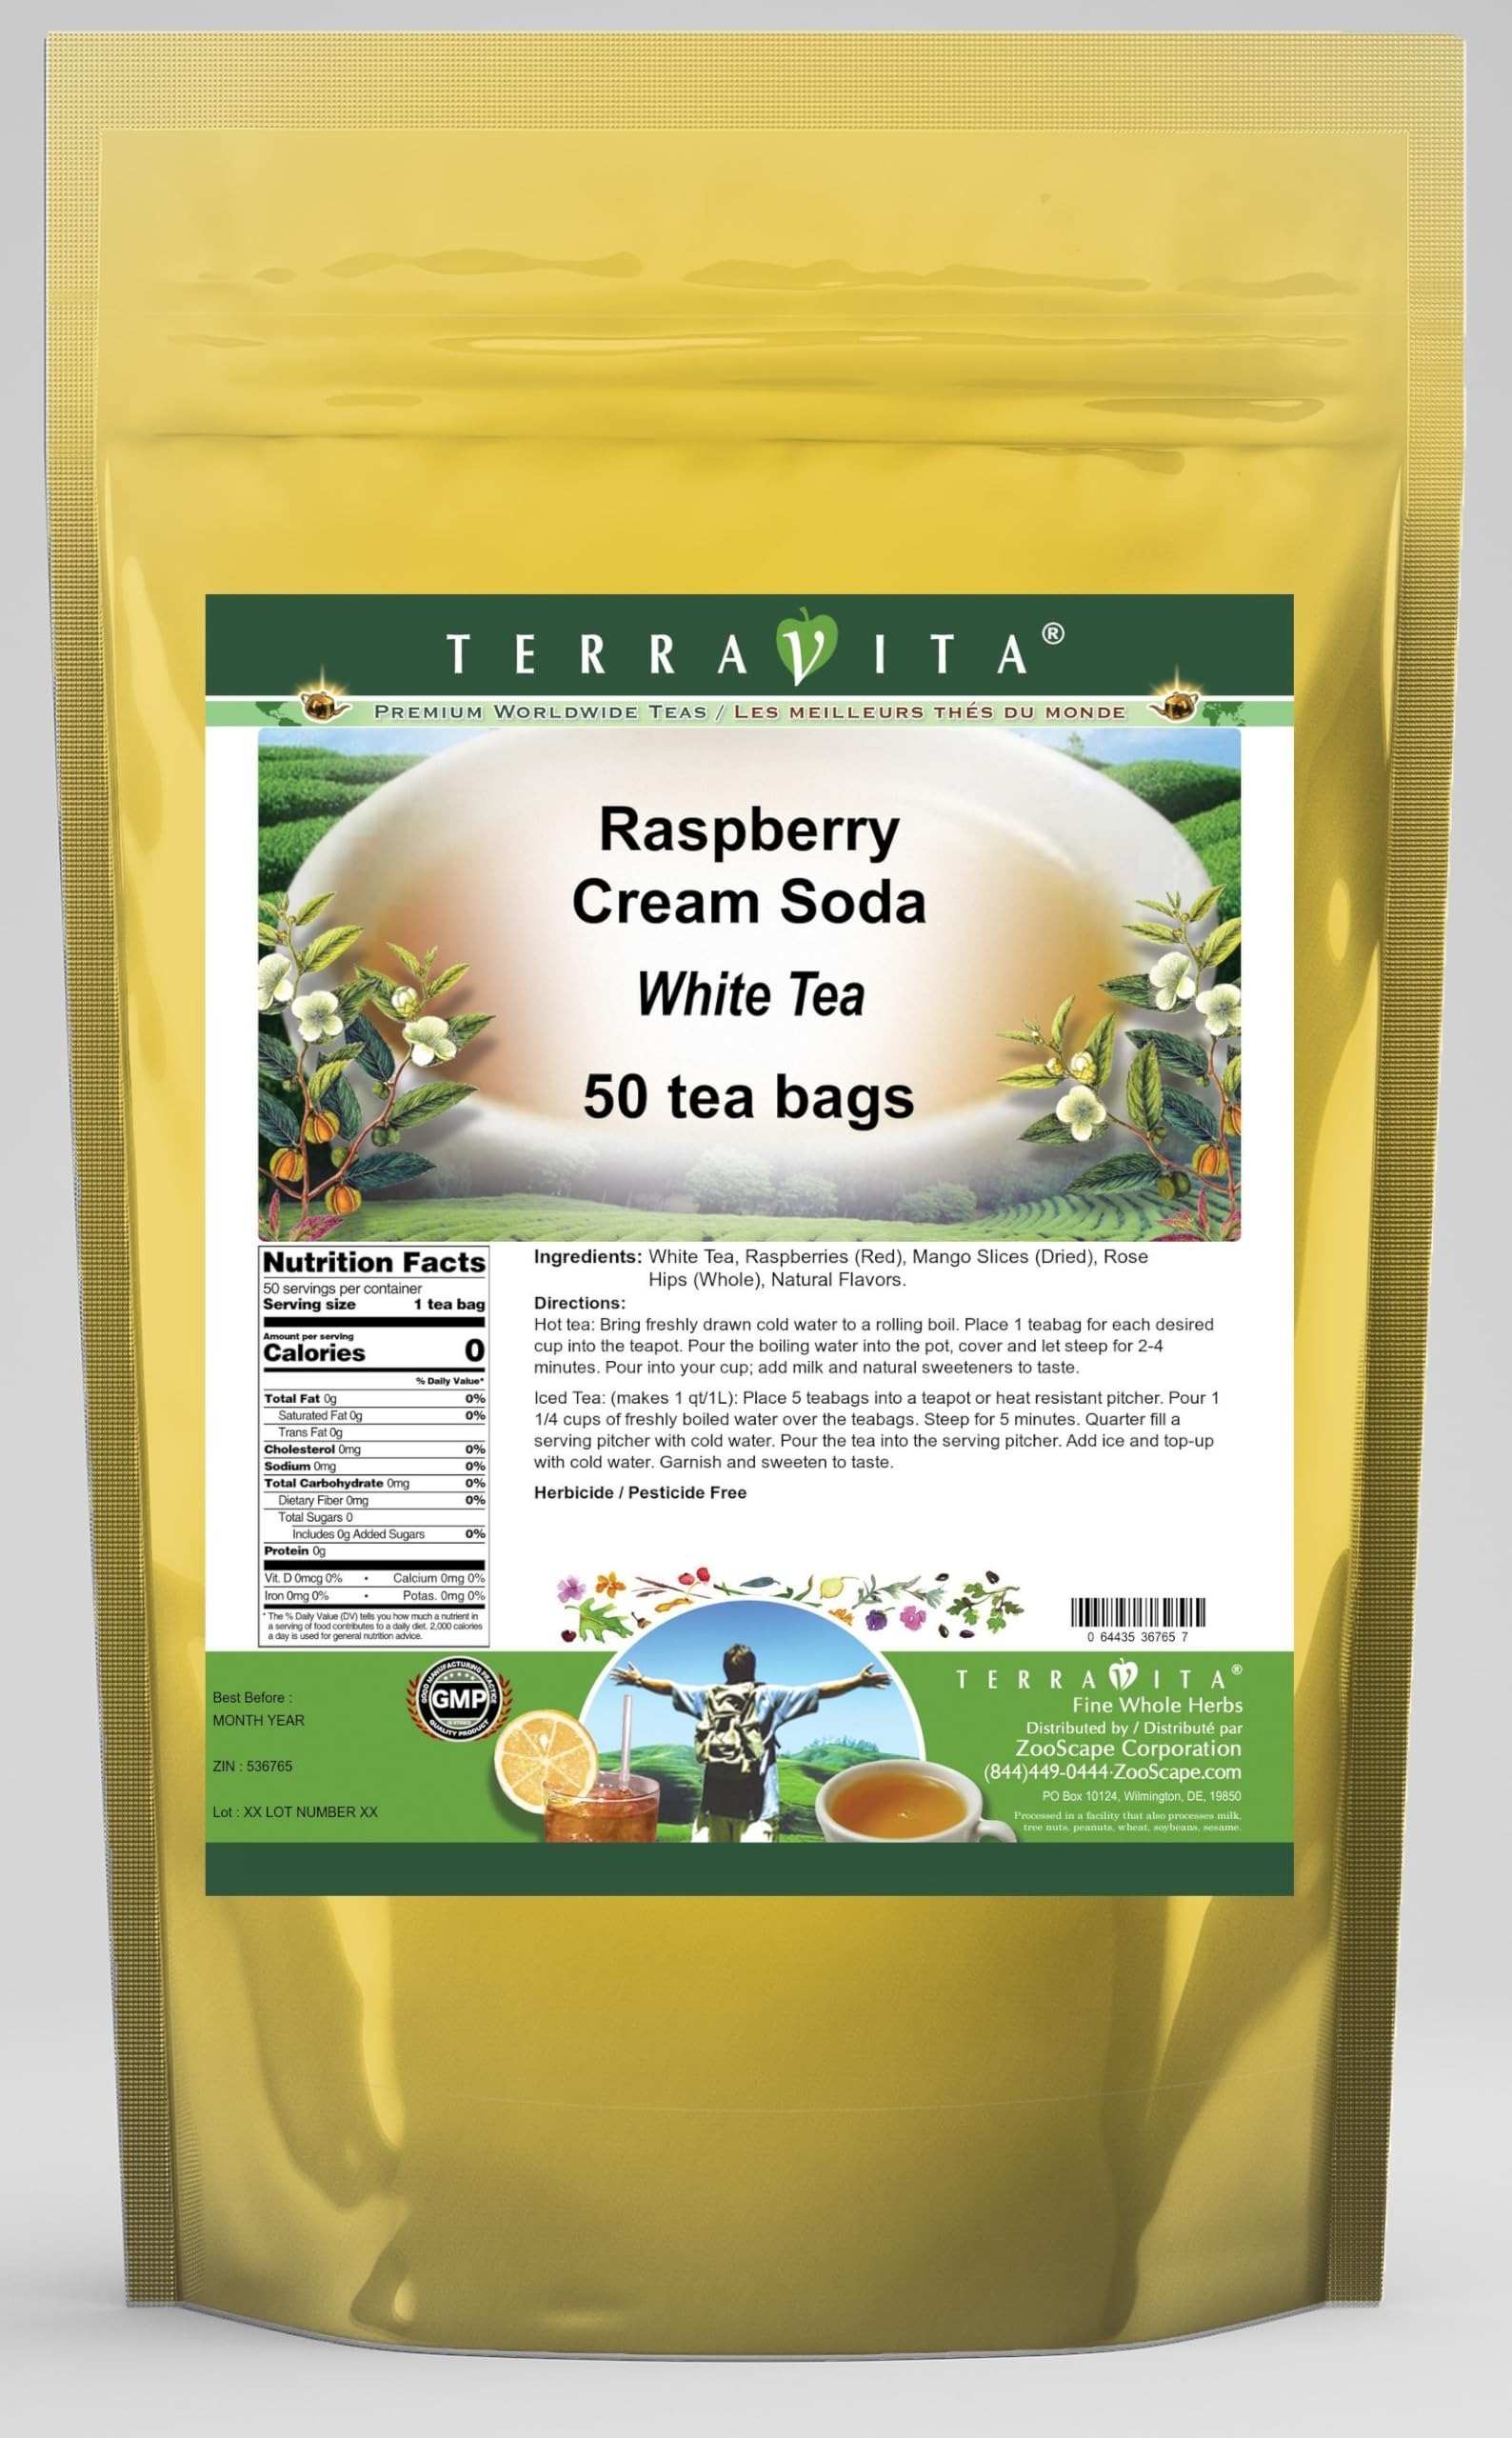
Item Name: Raspberry Cream Soda White Tea (50 tea bags, ZIN: 536765)
Bullet Point 1: Our Raspberry Cream Soda White Tea is a mouth-watering flavored White tea with Raspberries (Red), Mango Slices and Rose Hips that you can enjoy all year round! The aroma and Raspberry Cream Soda flavor is a delight! - Ingredients: White tea, Raspberries (Red), Mango Slices, Rose Hips and Natural Raspberry Cream Soda Flavor.
Bullet Point 2: No fillers.
Bullet Point 3: Manufacturer: TerraVita
Bullet Point 4: Size: 50 tea bags
Bullet Point 5: White Tea Bags - Packed in a convenient upright pouch!
Product Description: Our Raspberry Cream Soda White Tea is a mouth-watering flavored White tea with Raspberries (Red), Mango Slices and Rose Hips that you can enjoy all year round! The aroma and Raspberry Cream Soda flavor is a delight! - Ingredients: White tea, Raspberries (Red), Mango Slices, Rose Hips and Natural Raspberry Cream Soda Flavor. - Hot tea brewing method: Bring freshly drawn cold water to a rolling boil. Place 1 teabag for each desired cup into the teapot. Pour the boiling water into the pot, cover and let steep for 2-4 minutes. Pour into your cup; add milk and natural sweeteners to taste. - Iced tea brewing method: (to make 1 liter/quart): Place 5 teabags into a teapot or heat resistant pitcher. Pour 1 1/4 cups of freshly boiled water over the teabags. Steep for 5 minutes. Quarter fill a serving pitcher with cold water. Pour the tea into the serving pitcher. Add ice and top-up with cold water. Garnish and sweeten to taste. - TerraVita is an exclusive line of premium-quality, natural source products that use only the finest, purest and most potent ingredients found around the world. TerraVita is hallmarked by the highest possible standards of purity, potency, stability and freshness. All of our products are prepared with the highest elements of quality control, from raw materials through the entire manufacturing process, up to and including the moment that the bottles or bags are sealed for freshness and shipped out to you. Our highest possible standards are certified by independent laboratories and backed by our personal guarantee. - TerraVita exists to meet and ensure your family's health and wellness without the harmful effects of chemicals and health products. We strive to make all of our products affordable and reliable and are constantly searching the market to maintain
Value: 50.0
Unit: Count

Price: 45.27